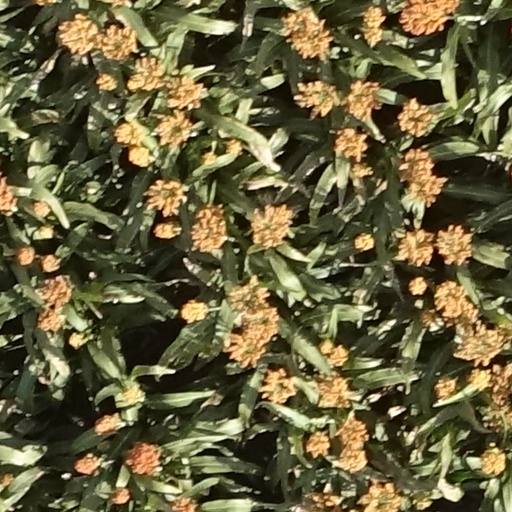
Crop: sorghum